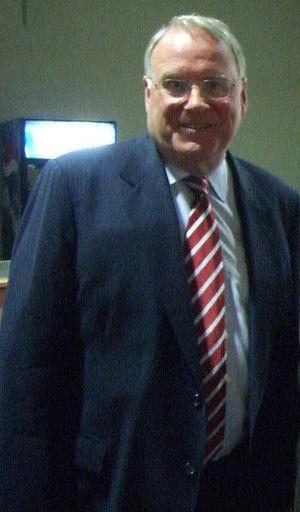
Le repêchage amateur 1964 est le deuxième repêchage de la Ligue nationale de hockey, ligue professionnelle de hockey sur glace en Amérique du Nord. Ce repêchage a lieu le 11 juin 1964 à l'hôtel Reine Élizabeth à Montréal au Québec, province du Canada.
David Michael Keon, plus connu sous le nom Dave Keon, est un joueur de hockey sur glace canadien. Il est un joueur important de l'histoire des Maple Leafs de Toronto, dans la Ligue nationale de hockey, pour lesquels il a joué de 1960 à 1975. Il est le capitaine de l'équipe entre 1969 à 1975, de plus, il remporte la Coupe Stanley à plusieurs reprises avec cette équipe. Il quitte cette équipe à la suite des actions et des propos du propriétaire de l'époque, Harold Ballard. Après avoir joué avec les Leafs, il rejoint l'association mondiale de hockey pour jouer avec les Fighting Saints du Minnesota, les Racers d'Indianapolis puis les Whalers de la Nouvelle-Angleterre. Lorsque l'AMH met fin à ses activités, il suit les Whalers dans la LNH. En 1986, il est intronisé au Temple de la renommée du hockey en tant que joueur.
Kenneth Wayne Dryden, est gardien de but de hockey, membre du Temple de la renommée du hockey, devenu avocat, auteur et député du Parti libéral du Canada.